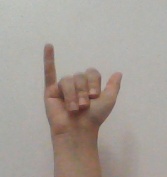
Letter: ya